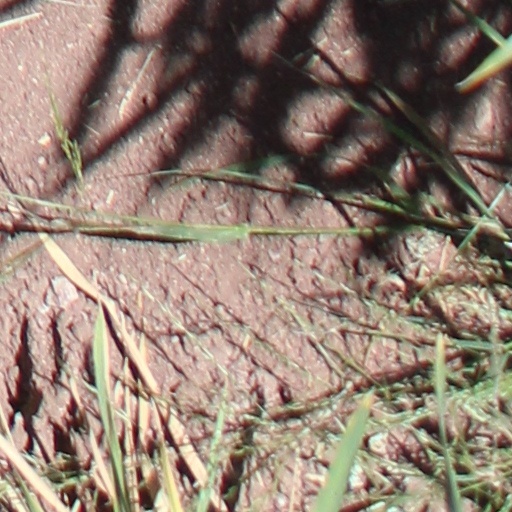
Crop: wheat